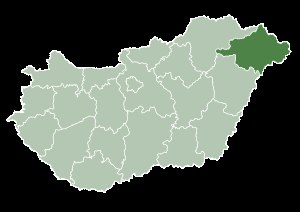
Szabolcs-Szatmár-Bereg
Szabolcs-Szatmár-Bereg-provinsen i Ungarn
Szabolcs-Szatmár-Bereg er en af de 19 provinser i Ungarn. Provinsen har et areal på 5.936 kvadratkilometer, og et indbyggertal på 571.018.